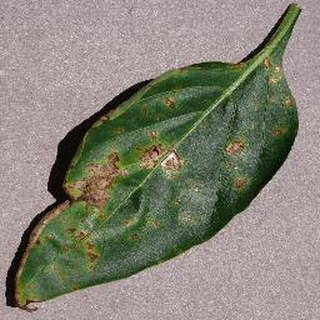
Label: bell_pepper_bacterial_spot